History of the Catholic Church in Mexico

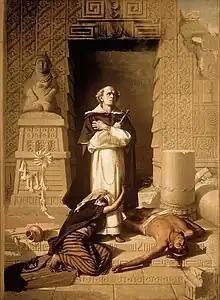
Fray Bartolomé de las Casas depicted as Savior of the Indians in a later painting by Felix Parra

In Texcoco, however, a member of the native nobility, Don Carlos, was accused and convicted of sedition by the apostolic inquisition (which gives inquisitorial powers to a bishop) headed by Juan de Zumárraga in 1536 and was executed. His execution prompted the crown to reprimand Zumárraga and when the Holy Office of the Inquisition was established in Mexico in 1571, Indians were exempted from its jurisdiction. There was a concern that Indians were insufficiently indoctrinated in Catholic orthodox beliefs to be held to the same standards as Spaniards and other members of the "República de Españoles". In the eyes of the Church and in Spanish law, Indians were legal minors.